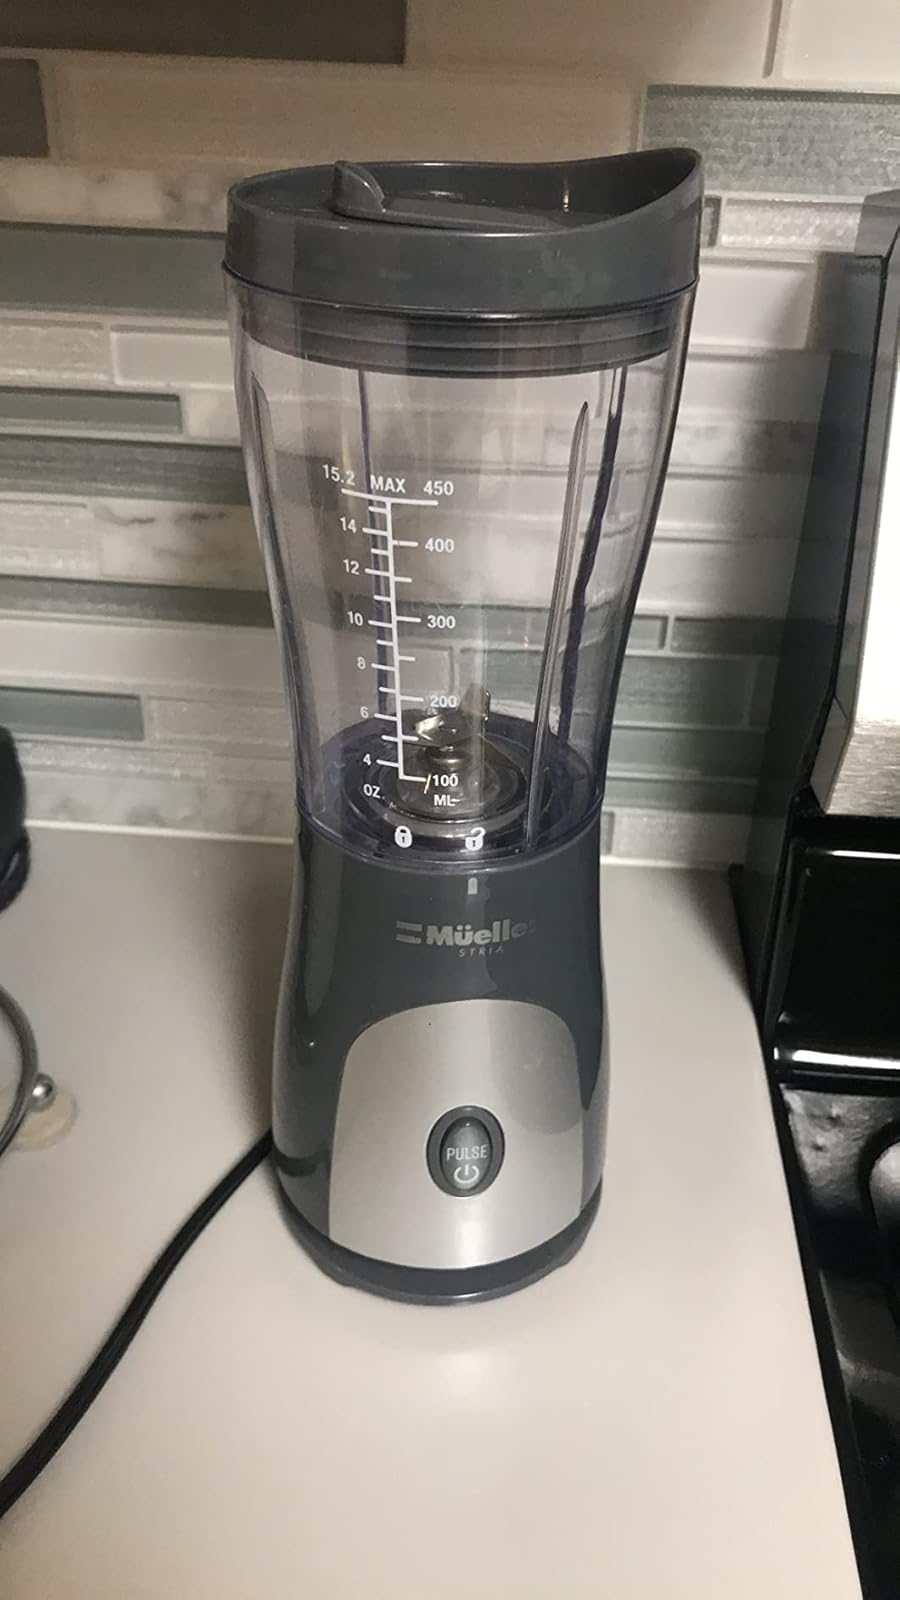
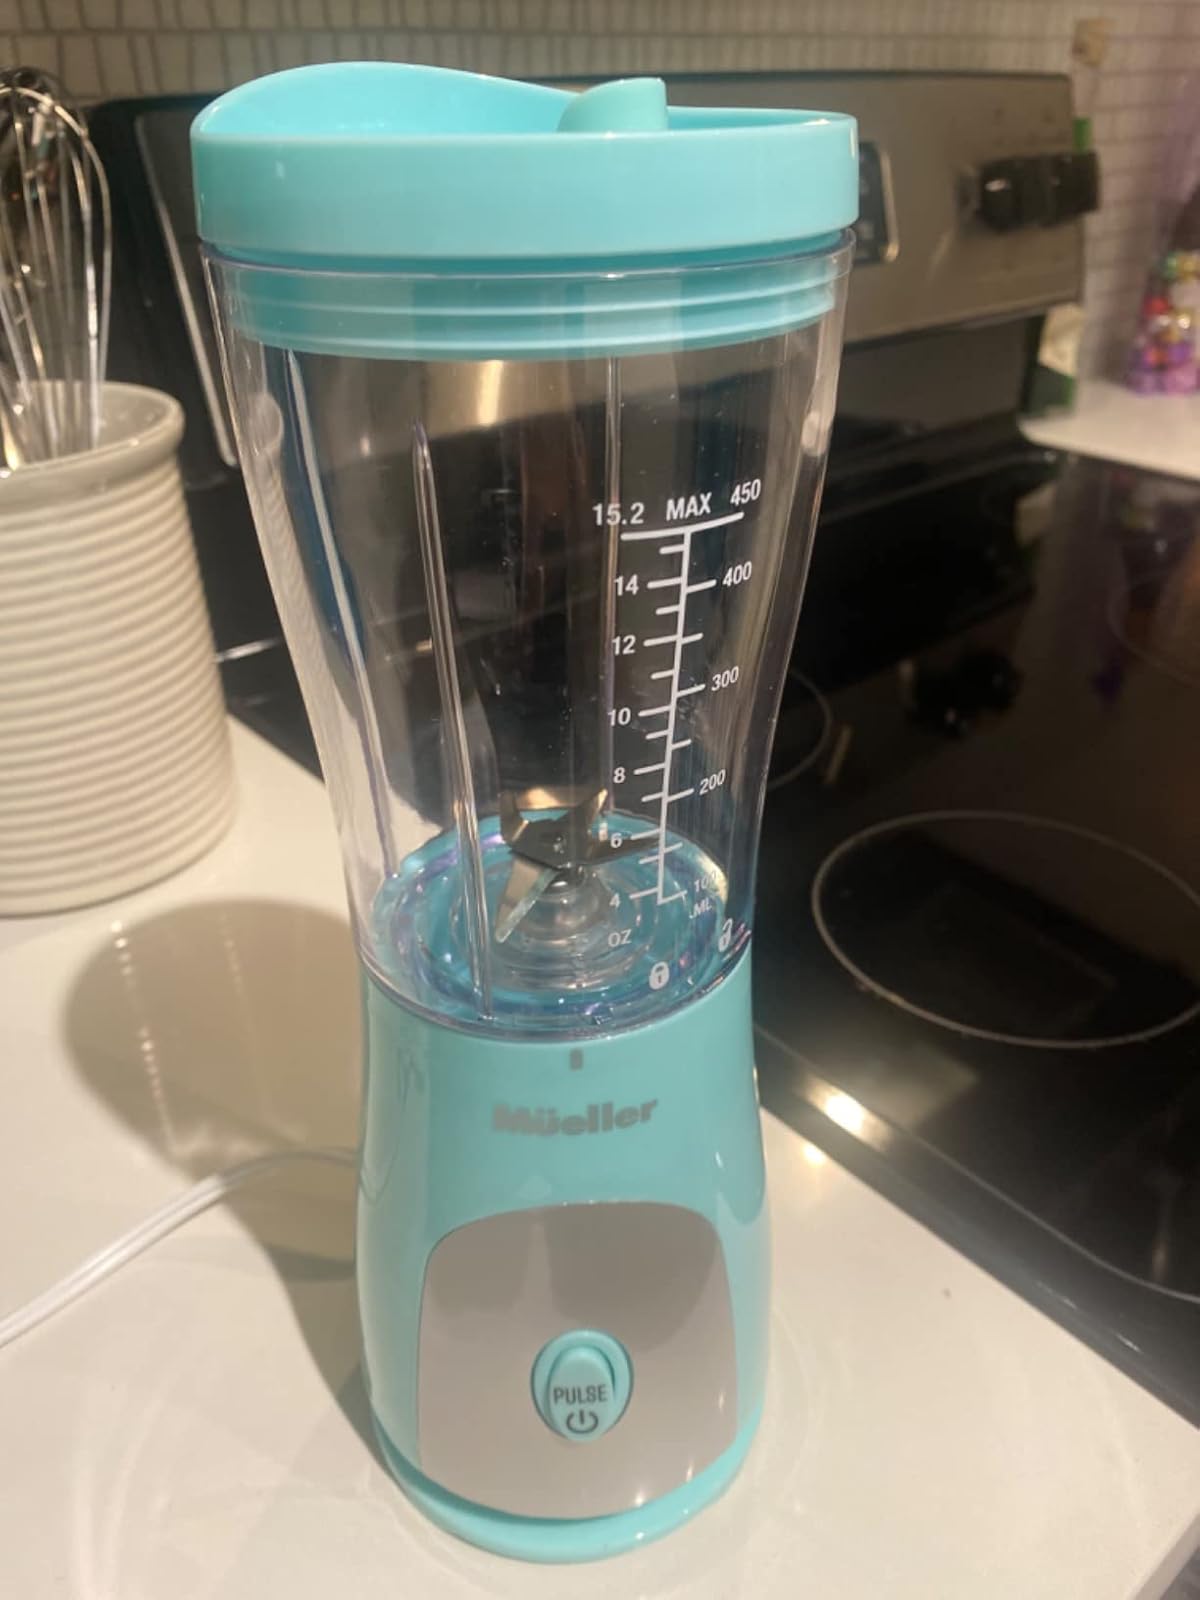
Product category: items_blender
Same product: no